Crucifix

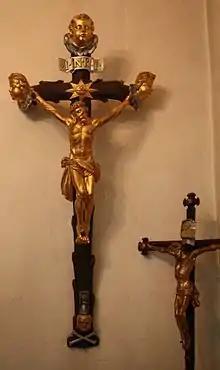
Lutherans retained the use of the crucifix; depicted is Martin Luther Church in Oberwiesenthal, Germany.

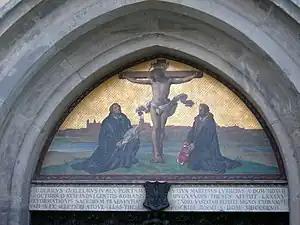
The tympanum of "Thesis Door" at the Castle Church in Wittenberg depicts Martin Luther and Philip Melanchthon kneeling in prayer, facing the crucified Christ.

In the Moravian Church, Nicolaus Zinzendorf had an experience in which he believed he encountered Jesus. Seeing a painting of a crucifix, Zinzendorf fell on his knees vowing to glorify Jesus after contemplating on the wounds of Christ and an inscription that stated "This is what I have done for you, what will you do for me?".